Lorrie Moore

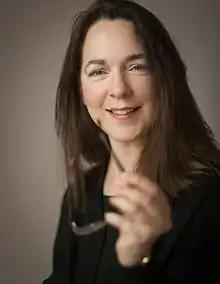
Moore in 2014

Lorrie Moore (born Marie Lorena Moore; January 13, 1957) is an American writer, critic, and essayist. She is best known for her short stories, some of which have won major awards. Since 1984, she has also taught creative writing.